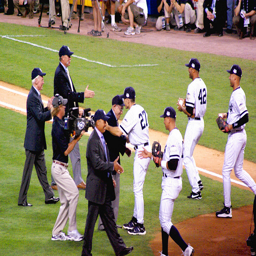
Baseball players and managers meet and shake hands
A group of men extend hands to shake.
Baseball players and officials shaking hands while being filmed.
baseball players meet with people wearing suits on a basefield
Baseball players greeting people on a baseball field.